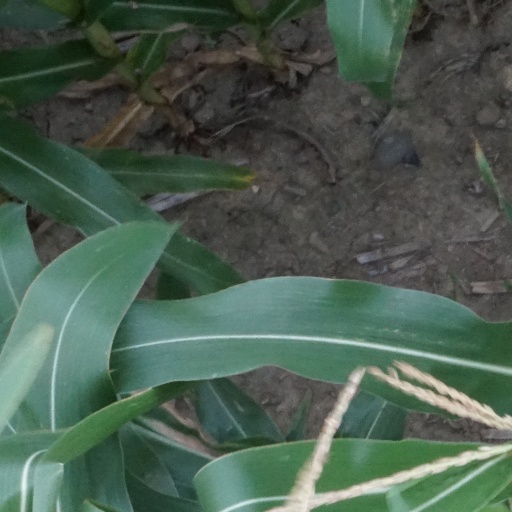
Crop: maize; corn